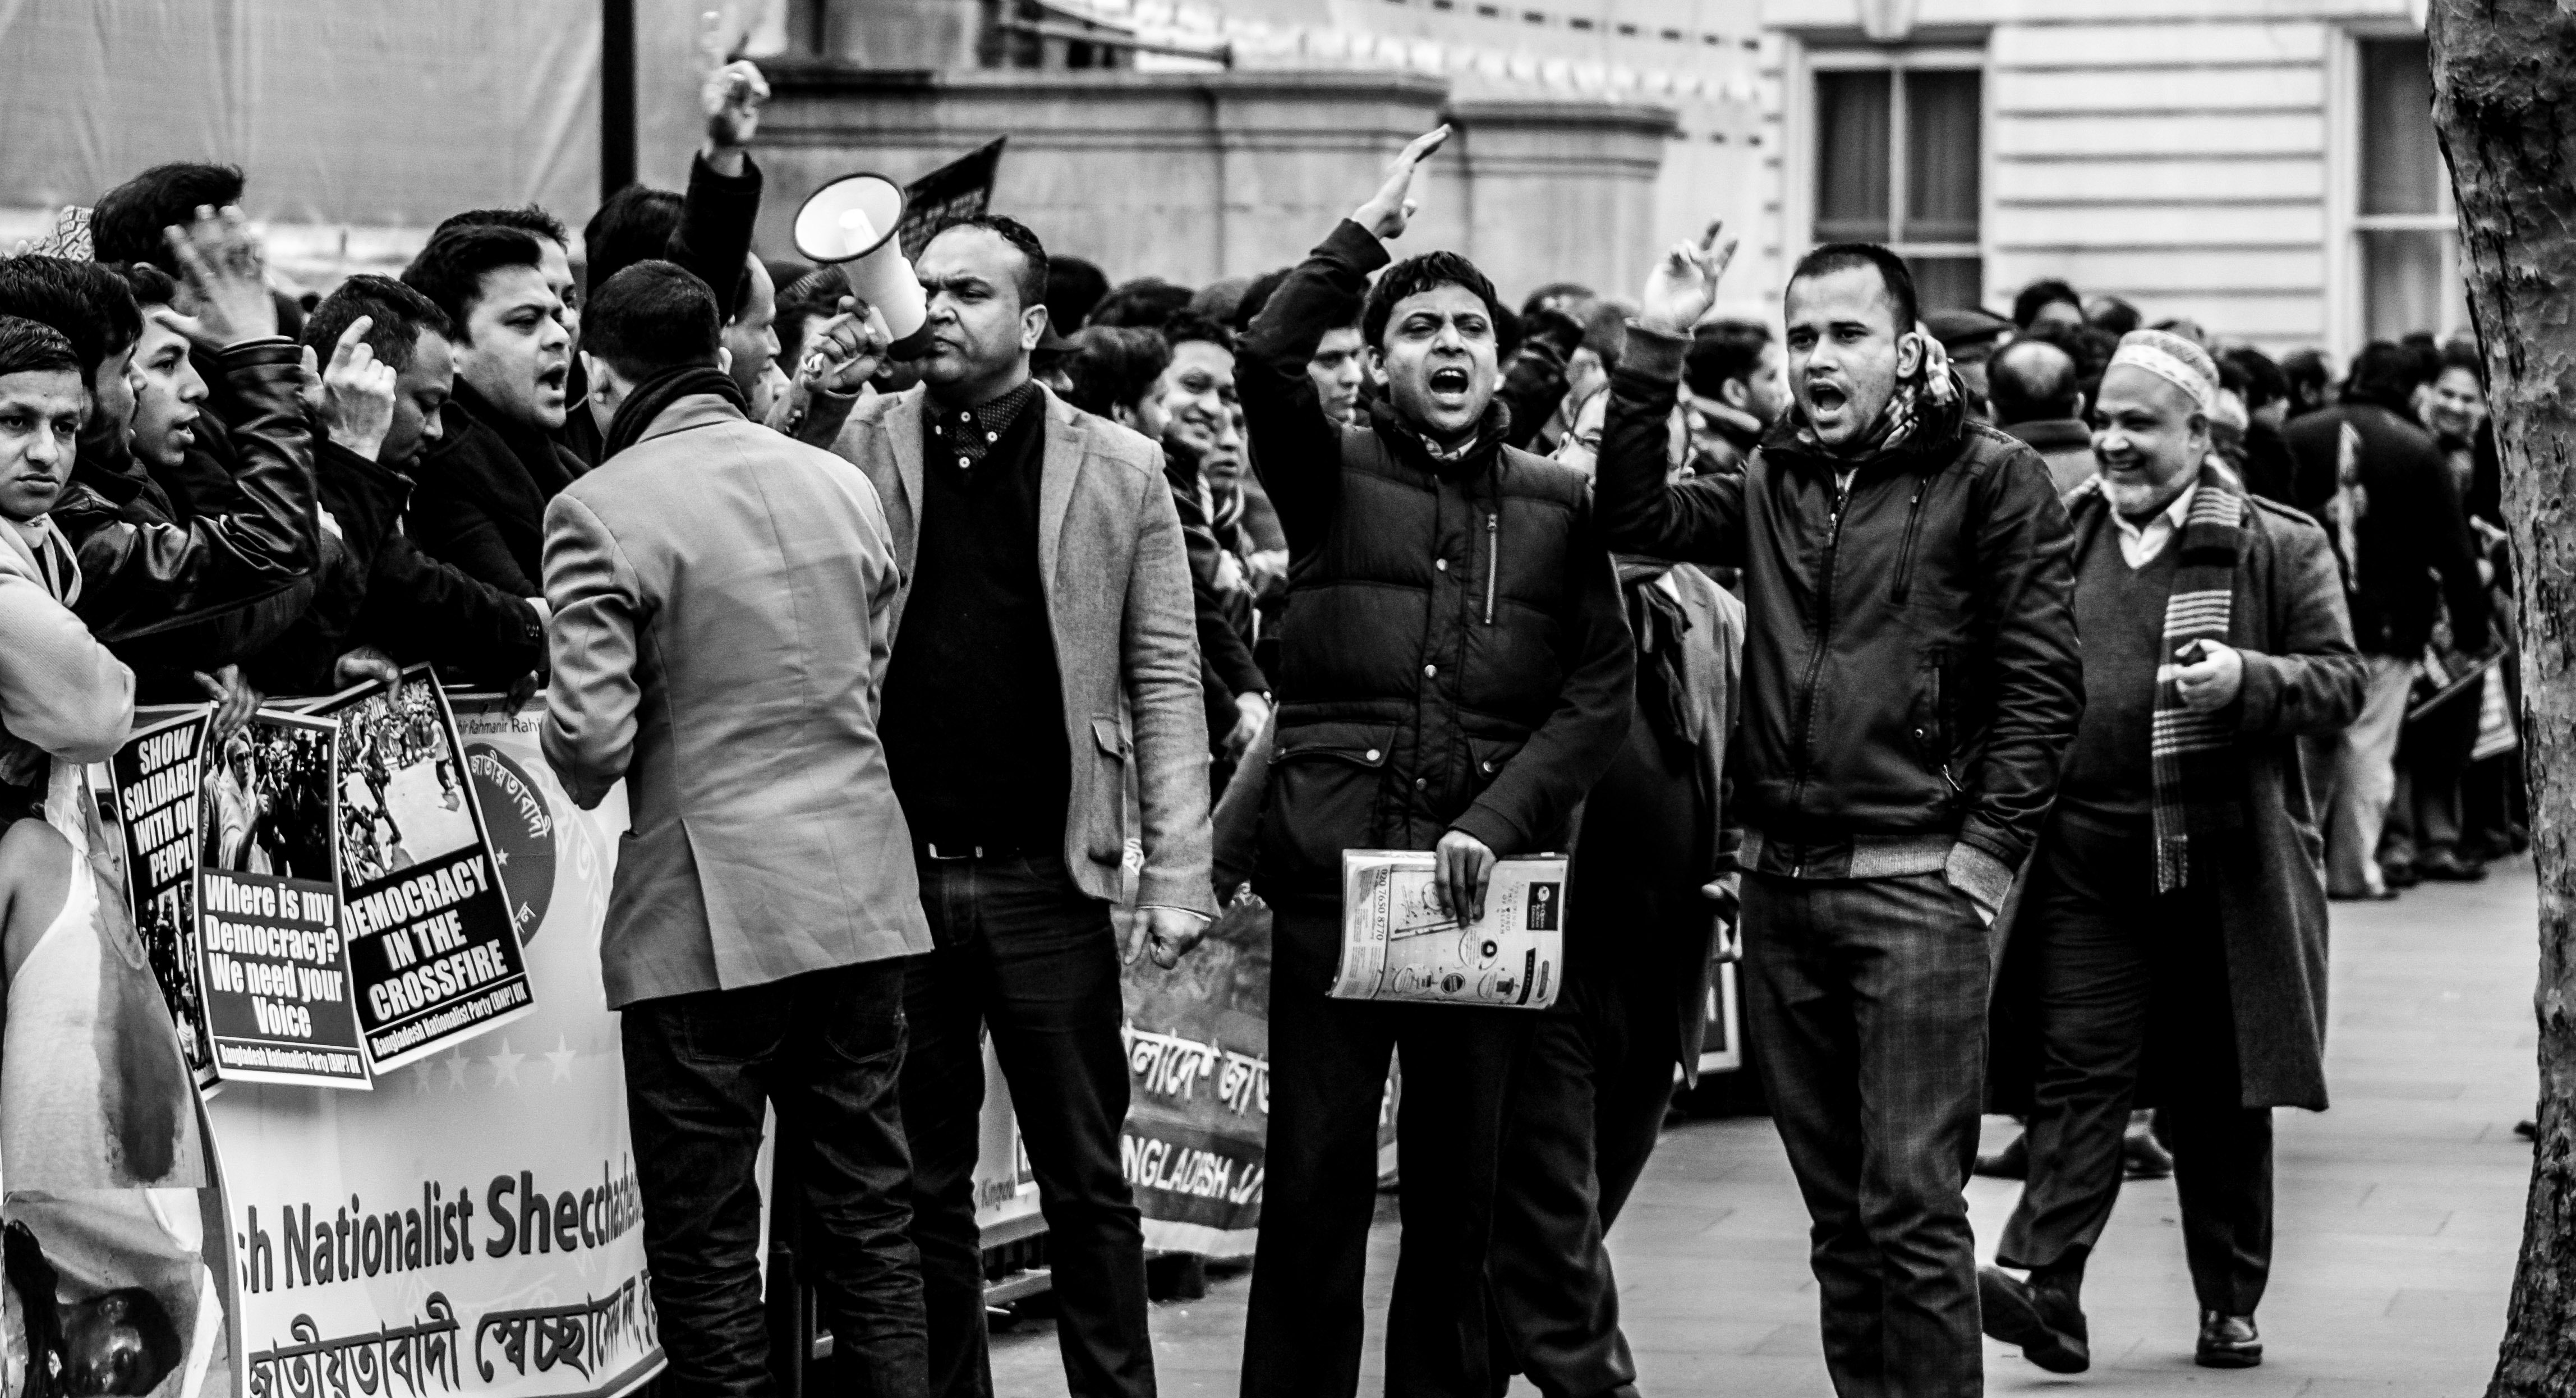
man, person, black and white, people, white, street, crowd, black, monochrome, uk, england, blackwhite, london, men, signs, demonstration, protest, shouting, downing, monochrome photography